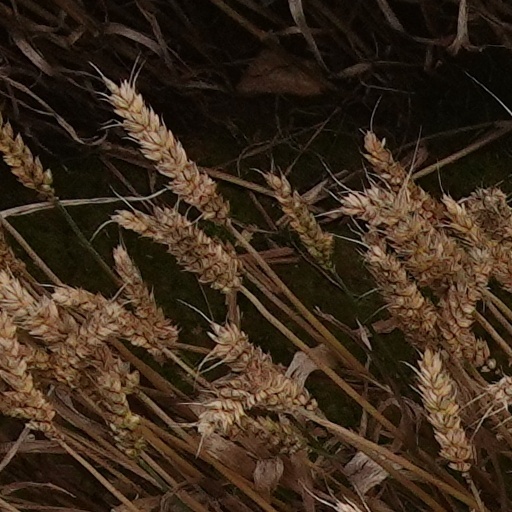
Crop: wheat